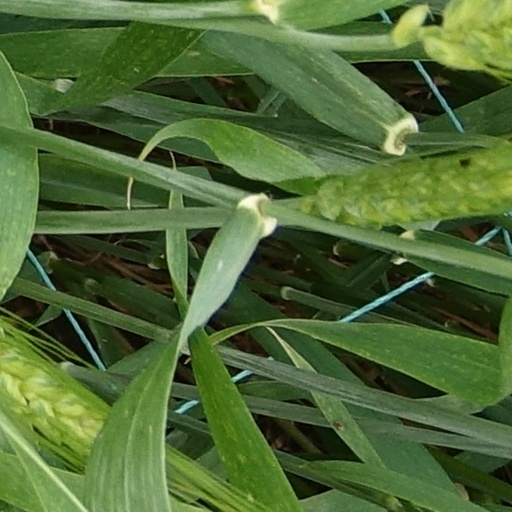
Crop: wheat